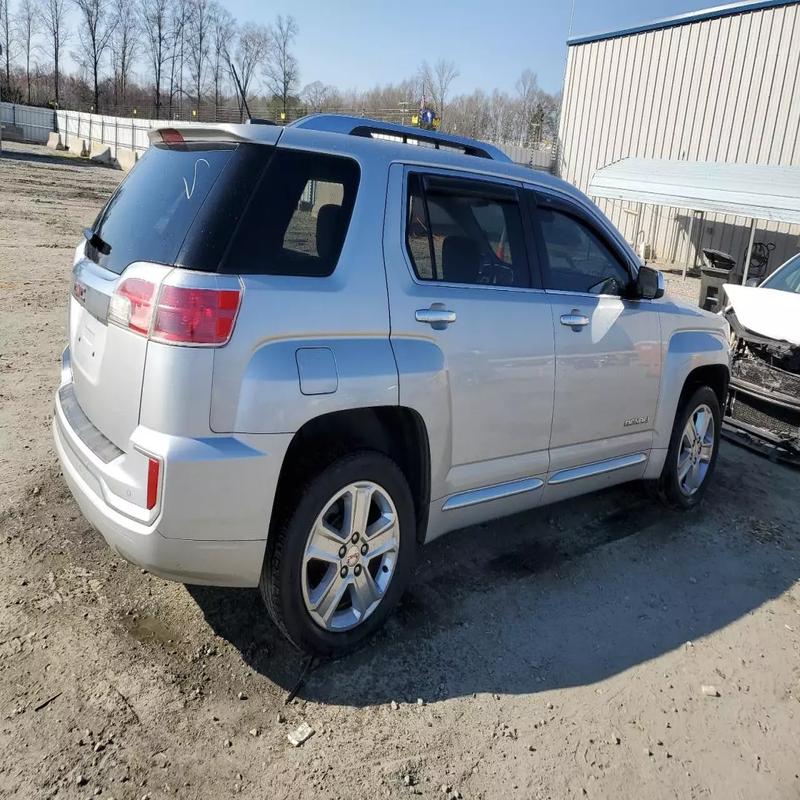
Aucun dommage détecté.
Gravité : aucun